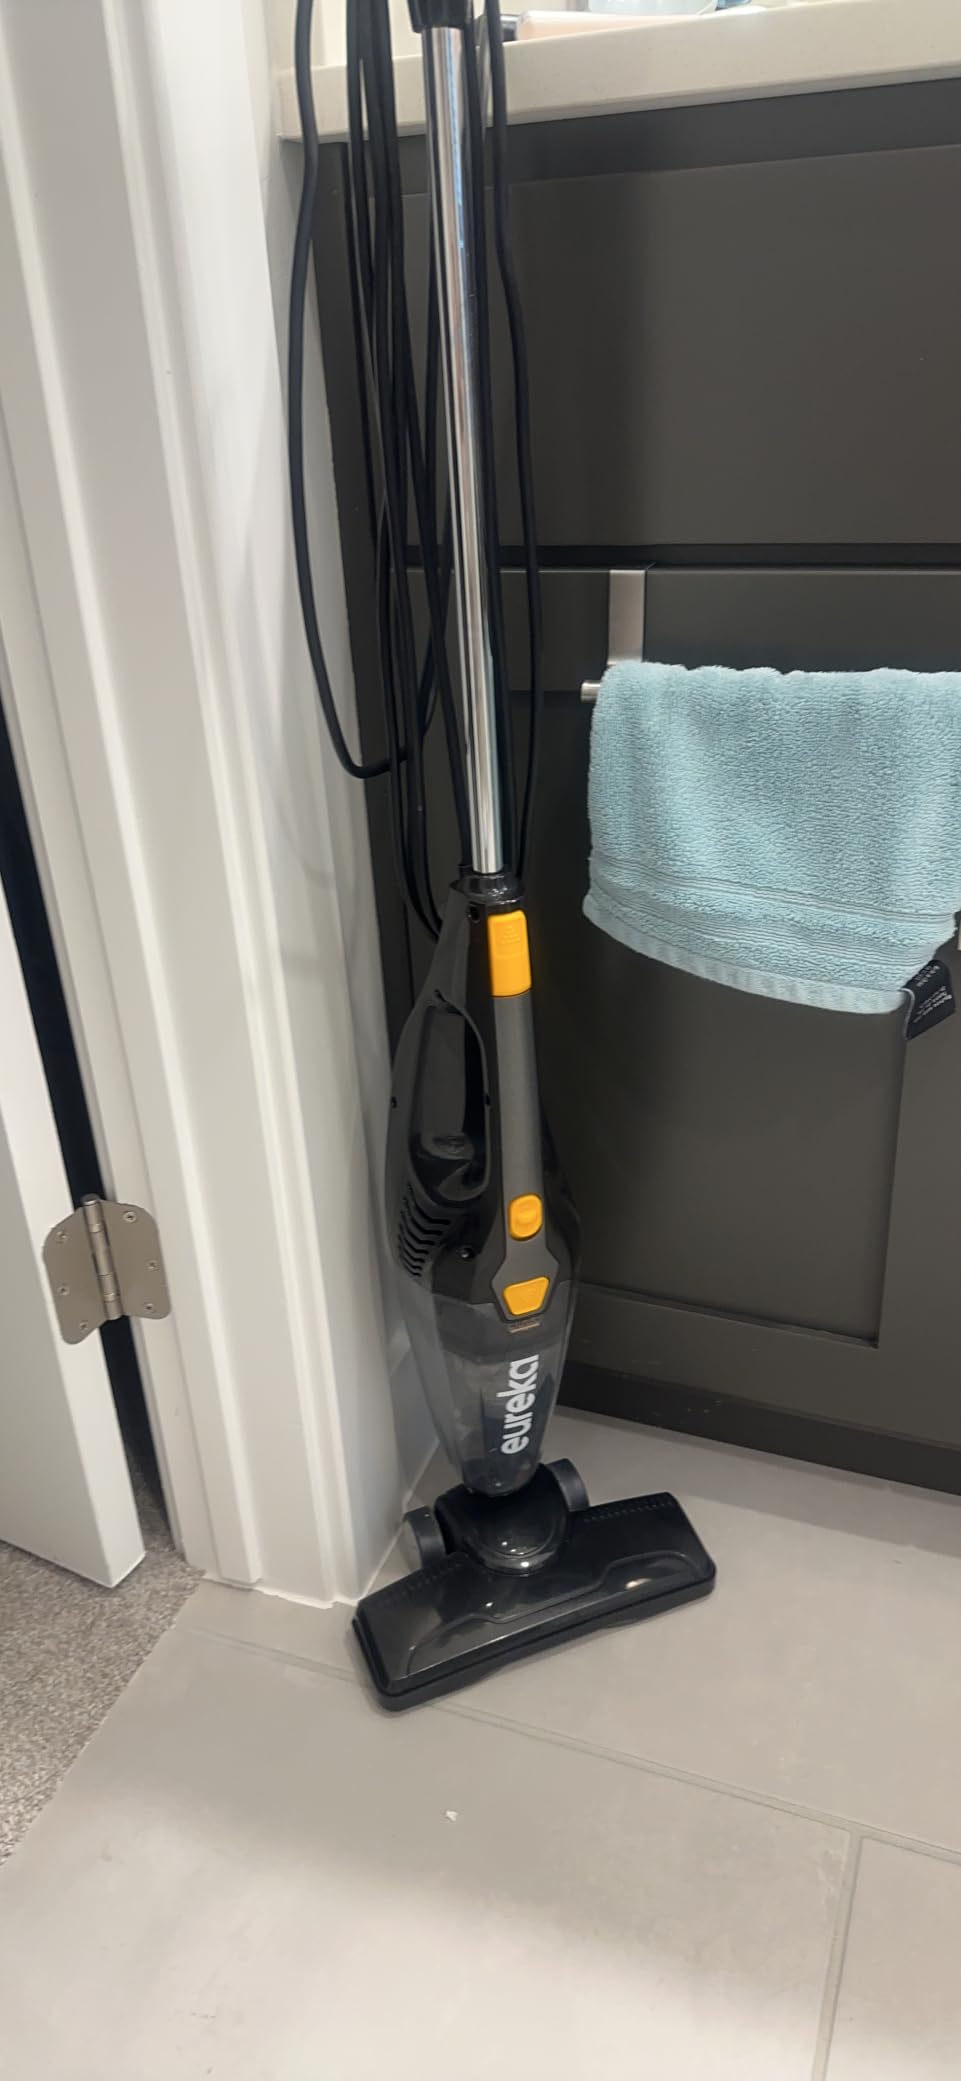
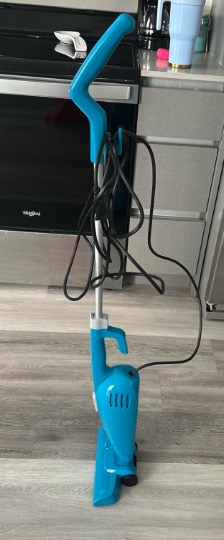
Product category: items_vacuum
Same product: no